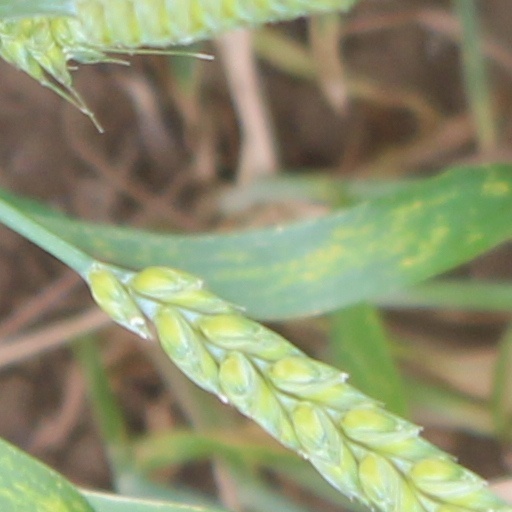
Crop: wheat